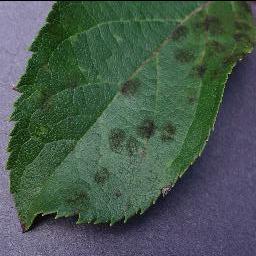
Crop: apple
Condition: scab